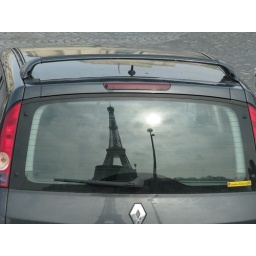
I was sitting in the front of a bus. Perfect reflection- and the car was a French Renault!